Goodrich Castle

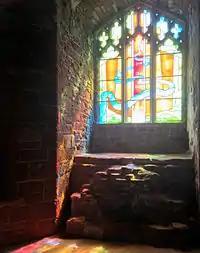
The current stained glass window in the chapel was designed in 2000 but used 15th-century glass.

Goodrich remained the favourite home of Richard Talbot's descendants for many years. During the early years, the security situation in Wales remained of concern. Owain Glyndŵr rebelled against English rule in 1402 and Welsh forces invaded the Goodrich area in 1404 and 1405. Gilbert Talbot was responsible for fighting back the Welsh advance and securing the castle. As time went on, however, the threat began to diminish. During the 15th century the Talbots considerably expanded the size of the lord's quarters in the castle and provided additional accommodation for servants and retainers.